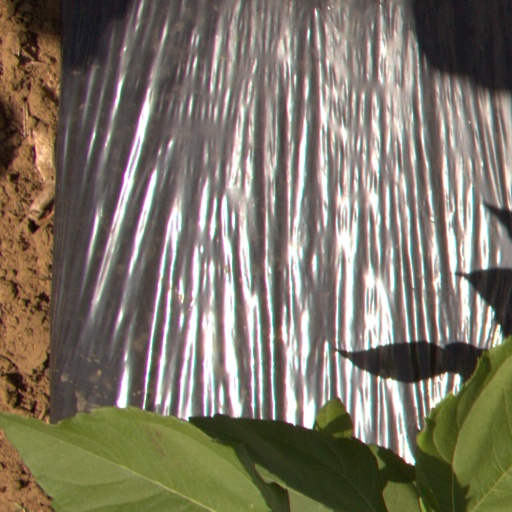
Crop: Jerusalem artichoke